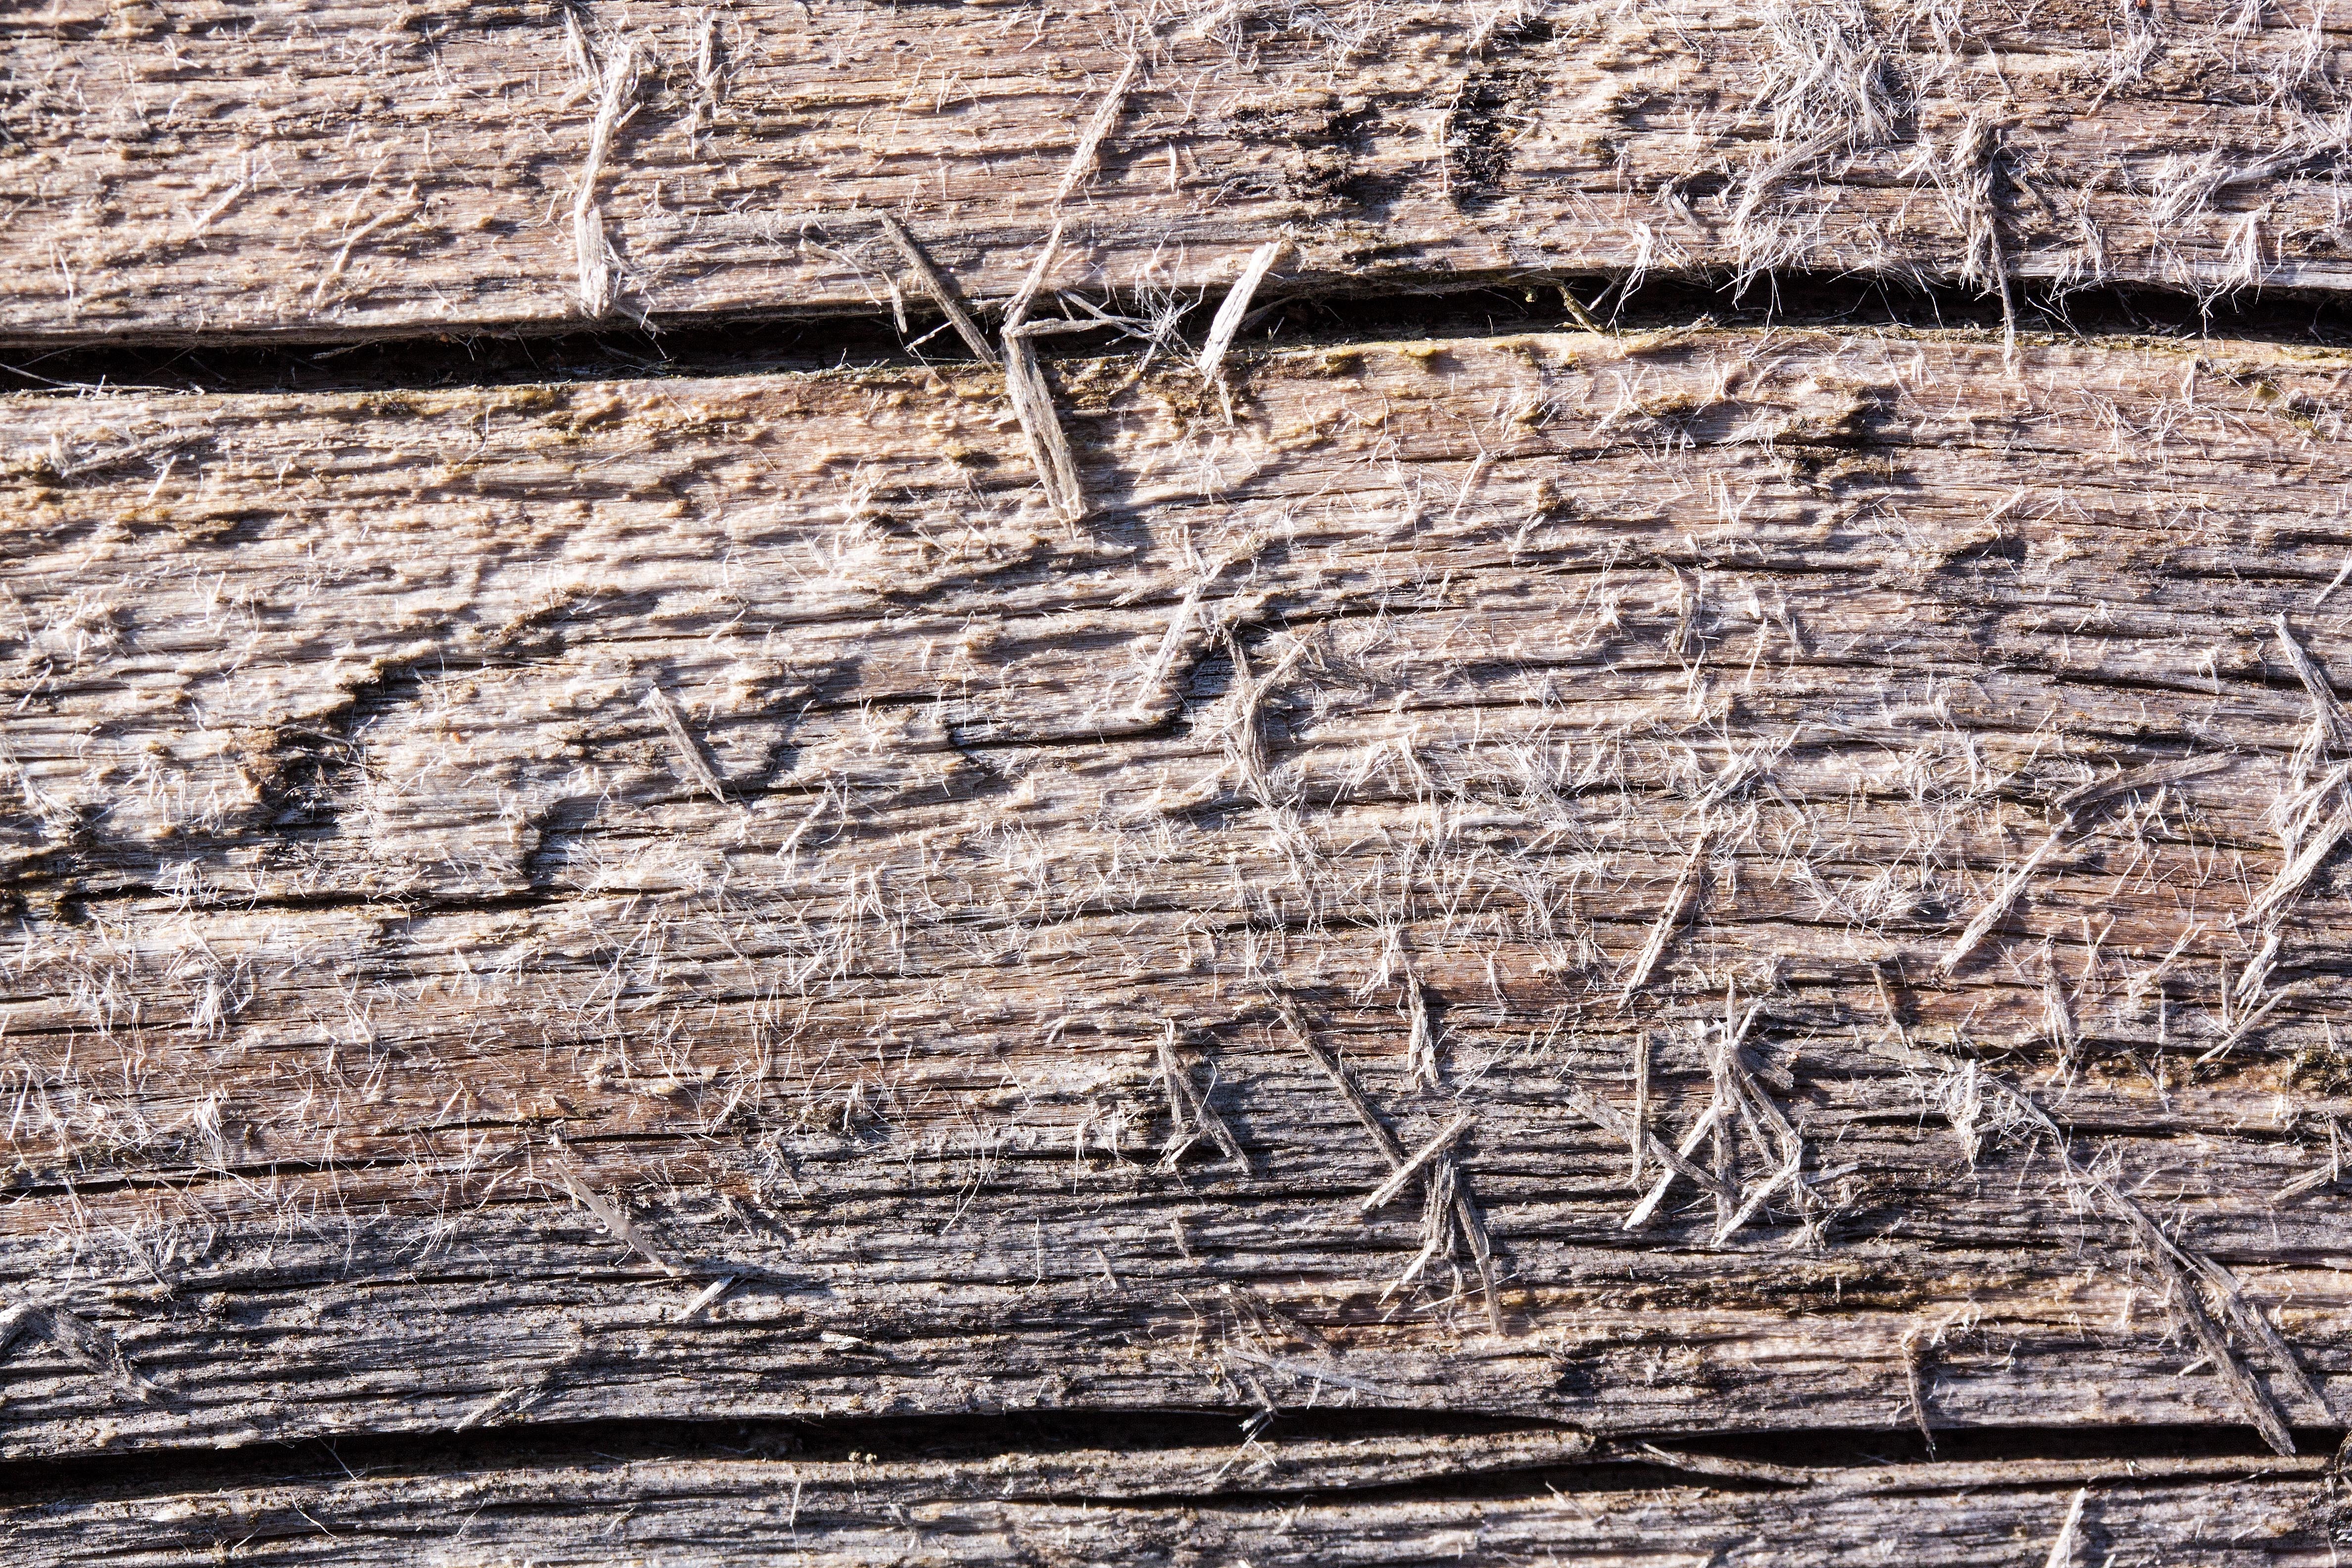
tree, rock, structure, wood, texture, trunk, old, wall, brown, soil, stone wall, brick, material, weathered, grey, background, geology, cracks, fund, fibrous, ancient history